Monarch

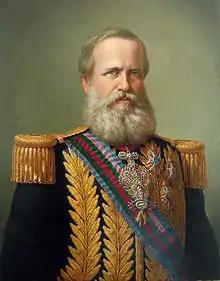
Pedro II, Emperor of Brazil, by Delfim da Câmara

Saudi Arabia is the largest Arab state in Western Asia by land area and the second-largest in the Arab world (after Algeria). It was founded by Abdul-Aziz bin Saud in 1932, although the conquests which eventually led to the creation of the kingdom began in 1902 when he captured Riyadh, the ancestral home of his family, the House of Saud; succession to the throne was limited to sons of Ibn Saud until 2015, when a grandson was elevated to Crown Prince. The Saudi Arabian government has been an absolute monarchy since its inception, and designates itself as Islamic. The King bears the title "Custodian of the Two Holy Mosques" in reference to the two holiest places in Islam: Masjid al-Haram in Mecca, and Masjid al-Nabawi in Medina.